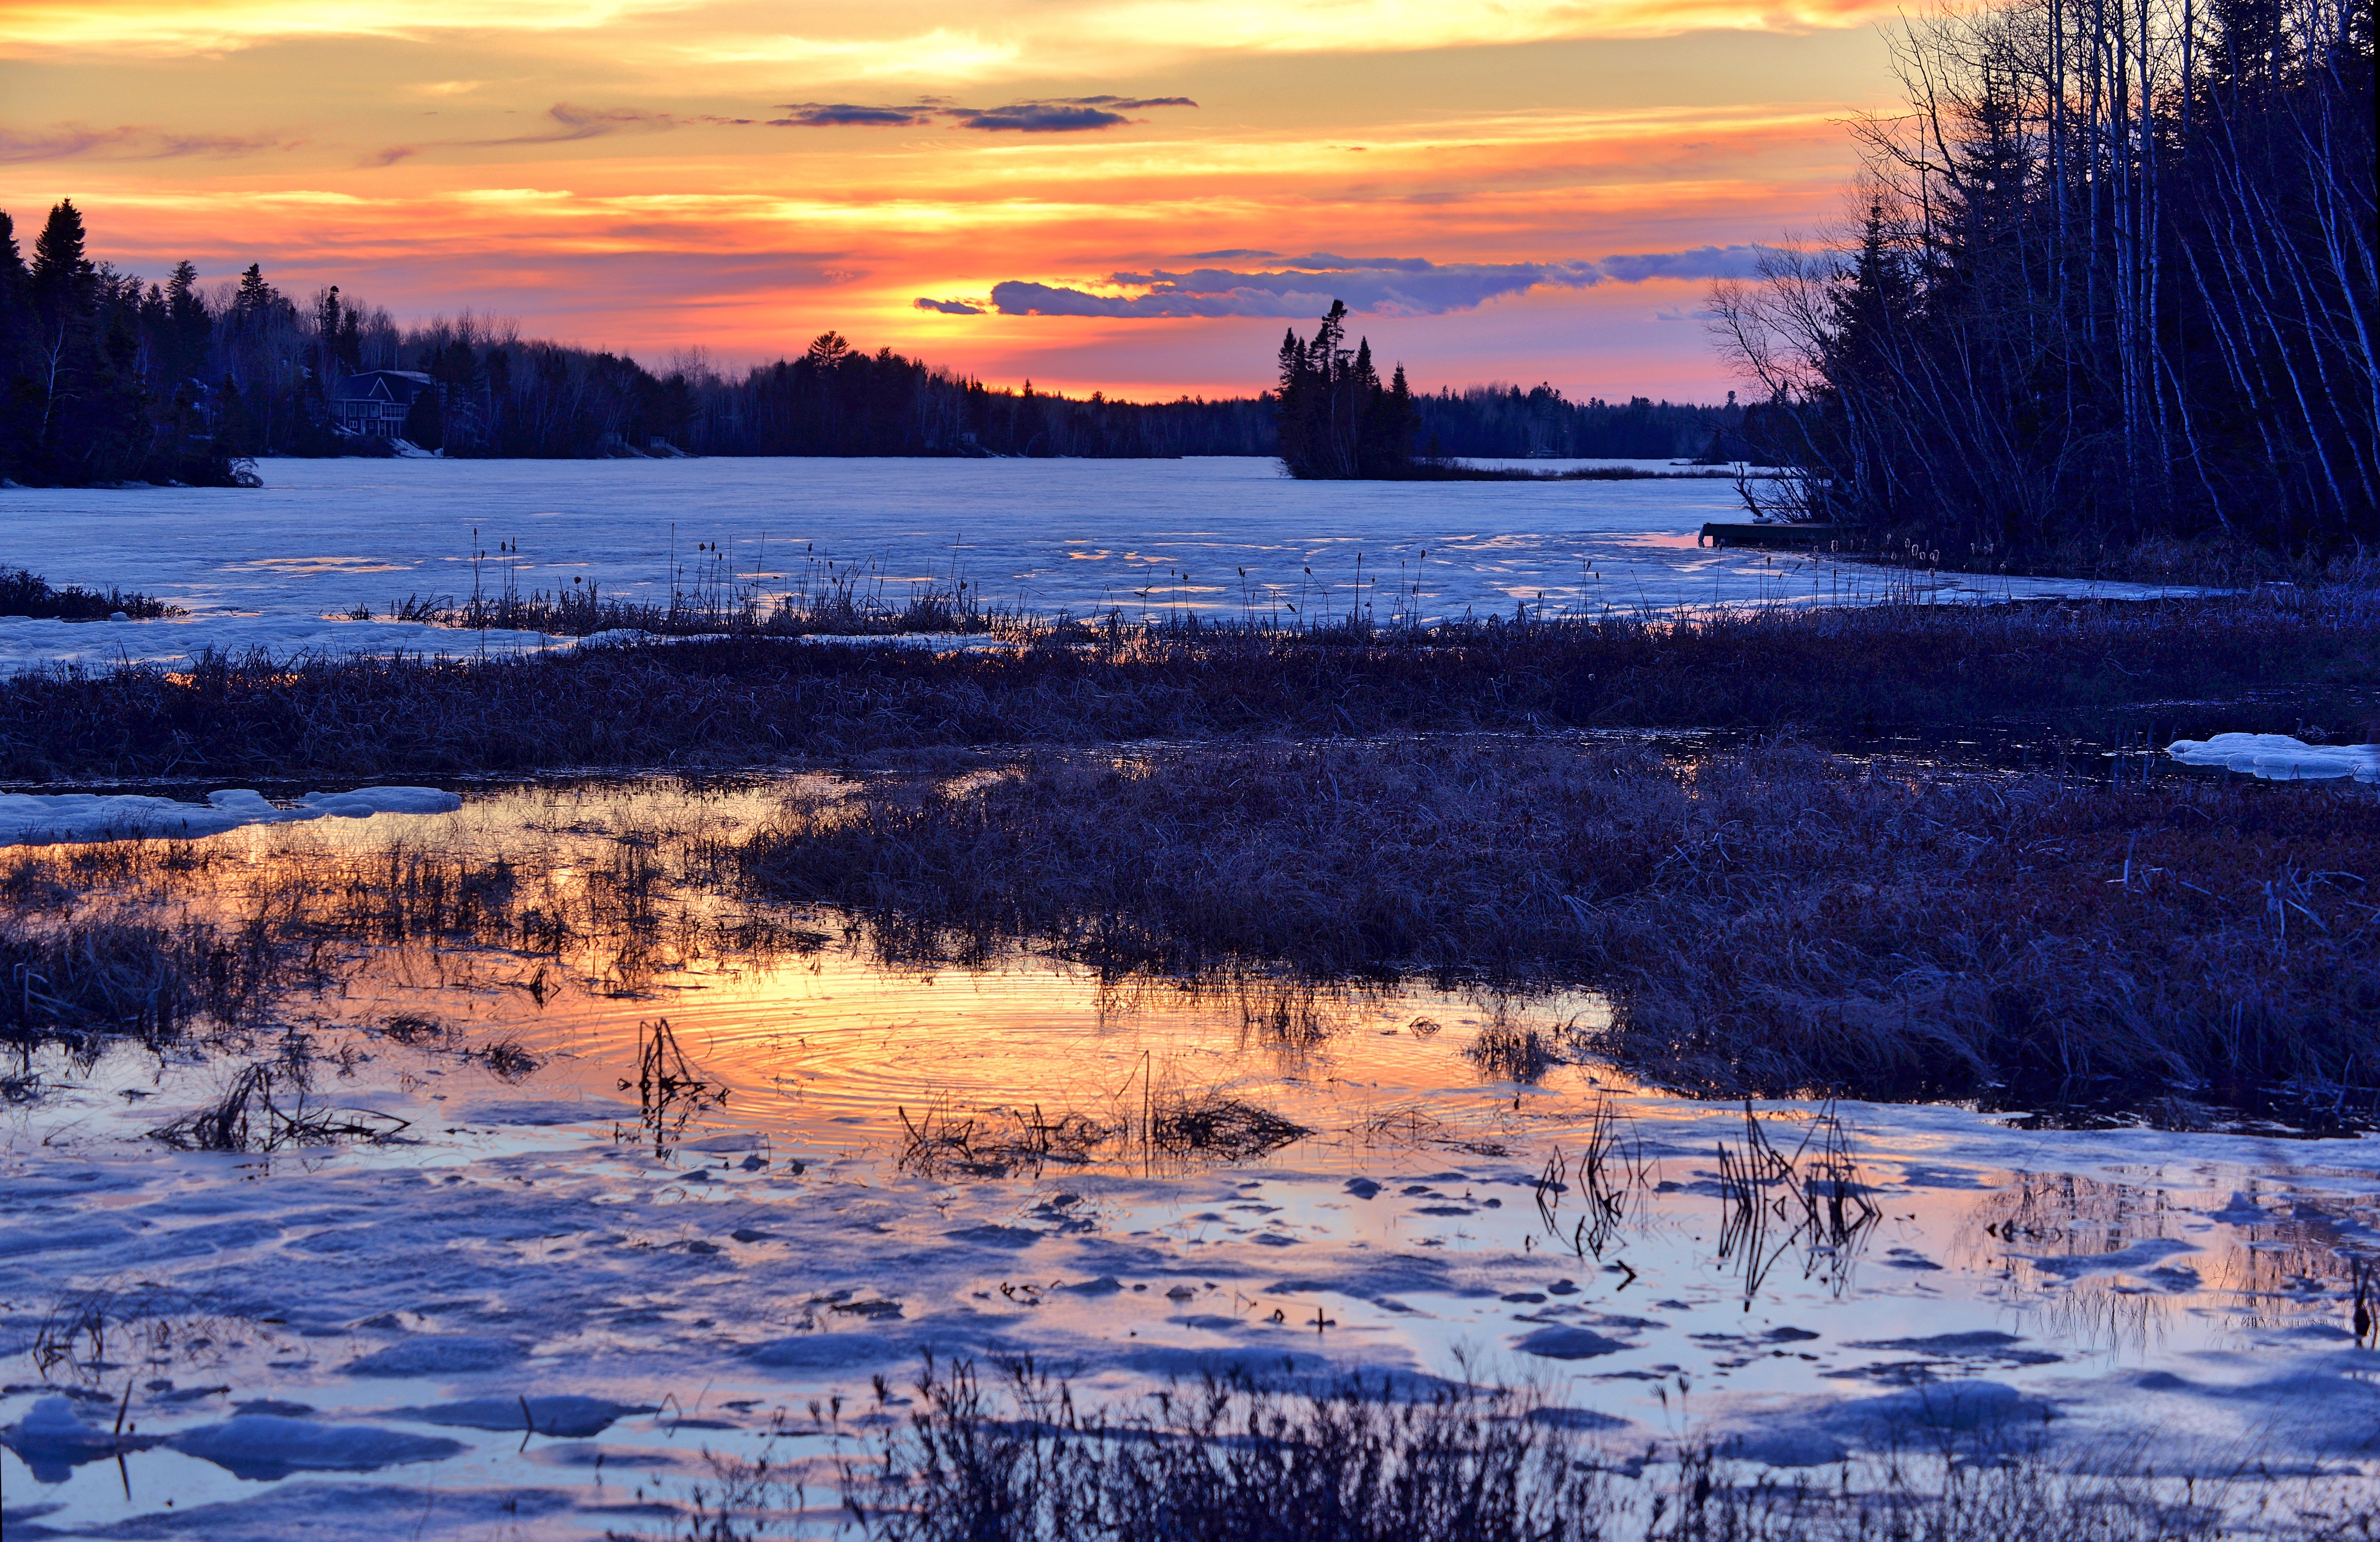
landscape, marsh, wilderness, snow, winter, sunrise, sunset, morning, lake, frost, dawn, river, dusk, ice, evening, twilight, reflection, weather, arctic, season, clouds, colors, canada, wetland, reflections, quebec, loch, freezing, nature sunset, natural environment, atmospheric phenomenon